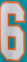
Number: 6